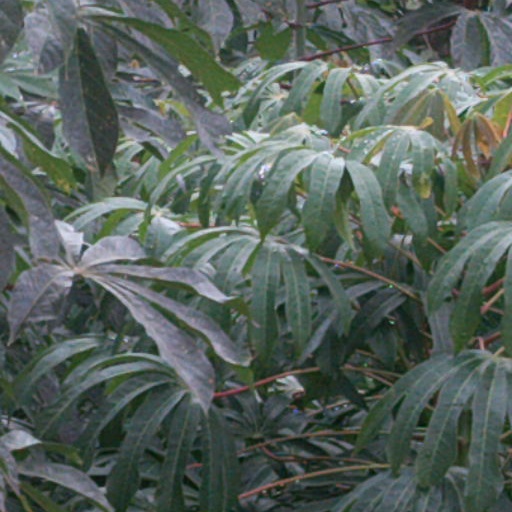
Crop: cassava